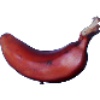
Label: red_banana